Ise Shrine

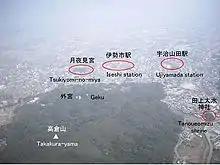
Bird's eye view of the area surrounding the Gekū shrine

Besides the traditional establishment date of 4 BC, other dates of the 3rd and 5th centuries have been put forward for the establishment of Naikū and Gekū respectively. The first shrine building at Naikū was erected by Emperor Tenmu (678–686), with the first ceremonial rebuilding being carried out by his wife, Empress Jitō, in 692.